Alexandru Graur

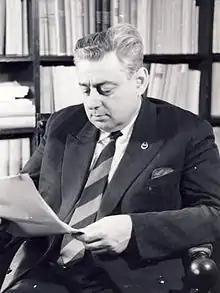
Alexandru Graur

Alexandru Graur (July 9, 1900 – July 9, 1988) was a Romanian linguist.